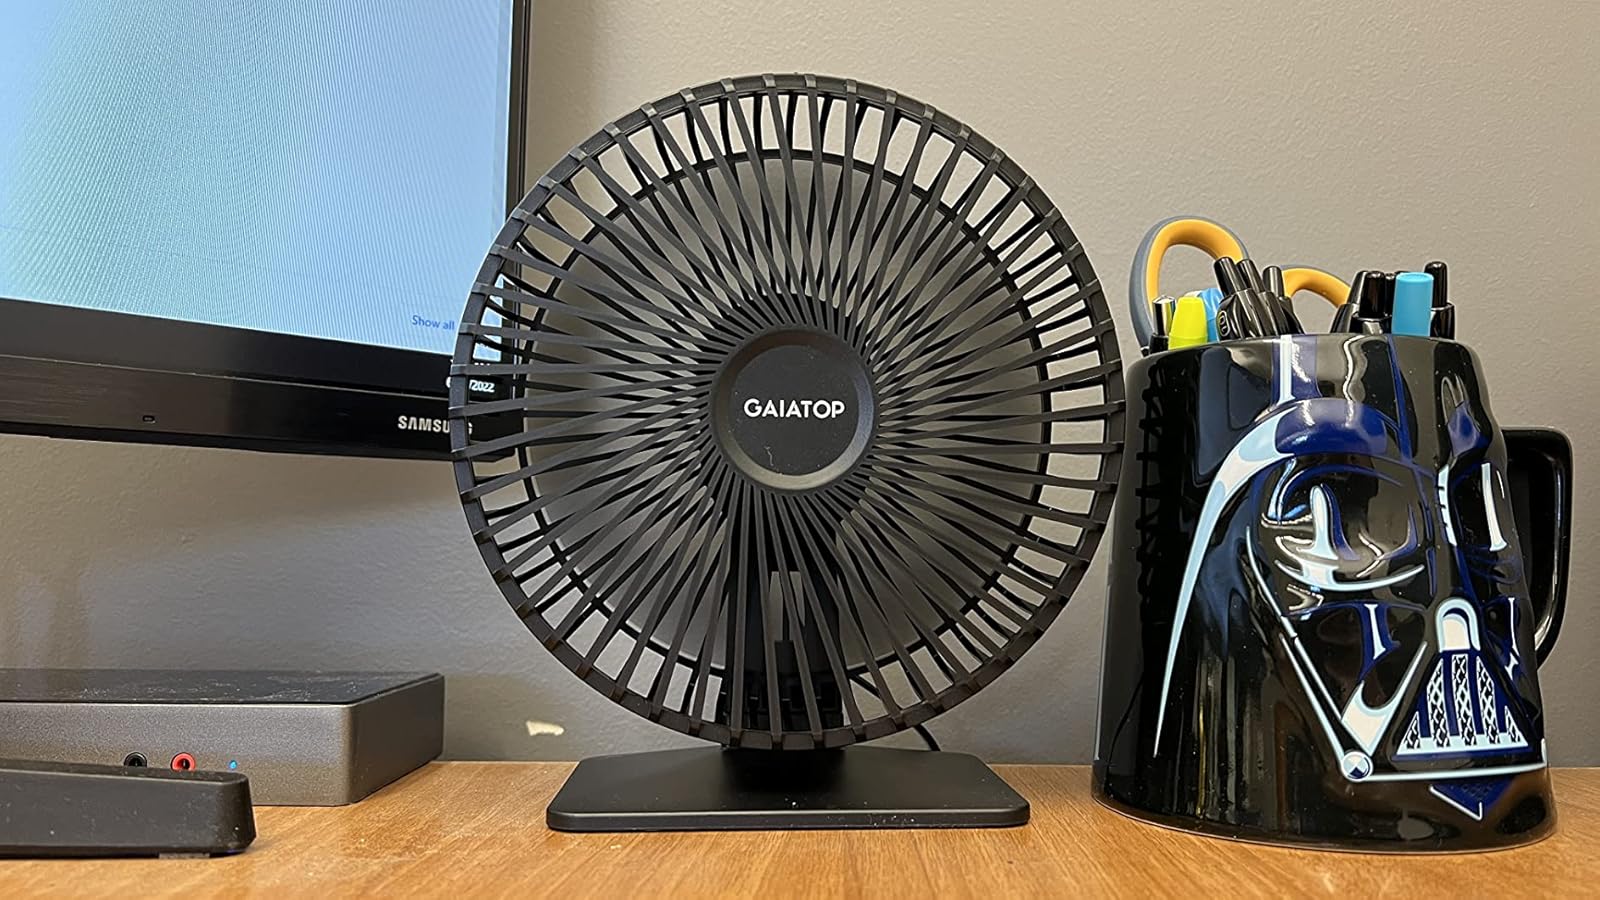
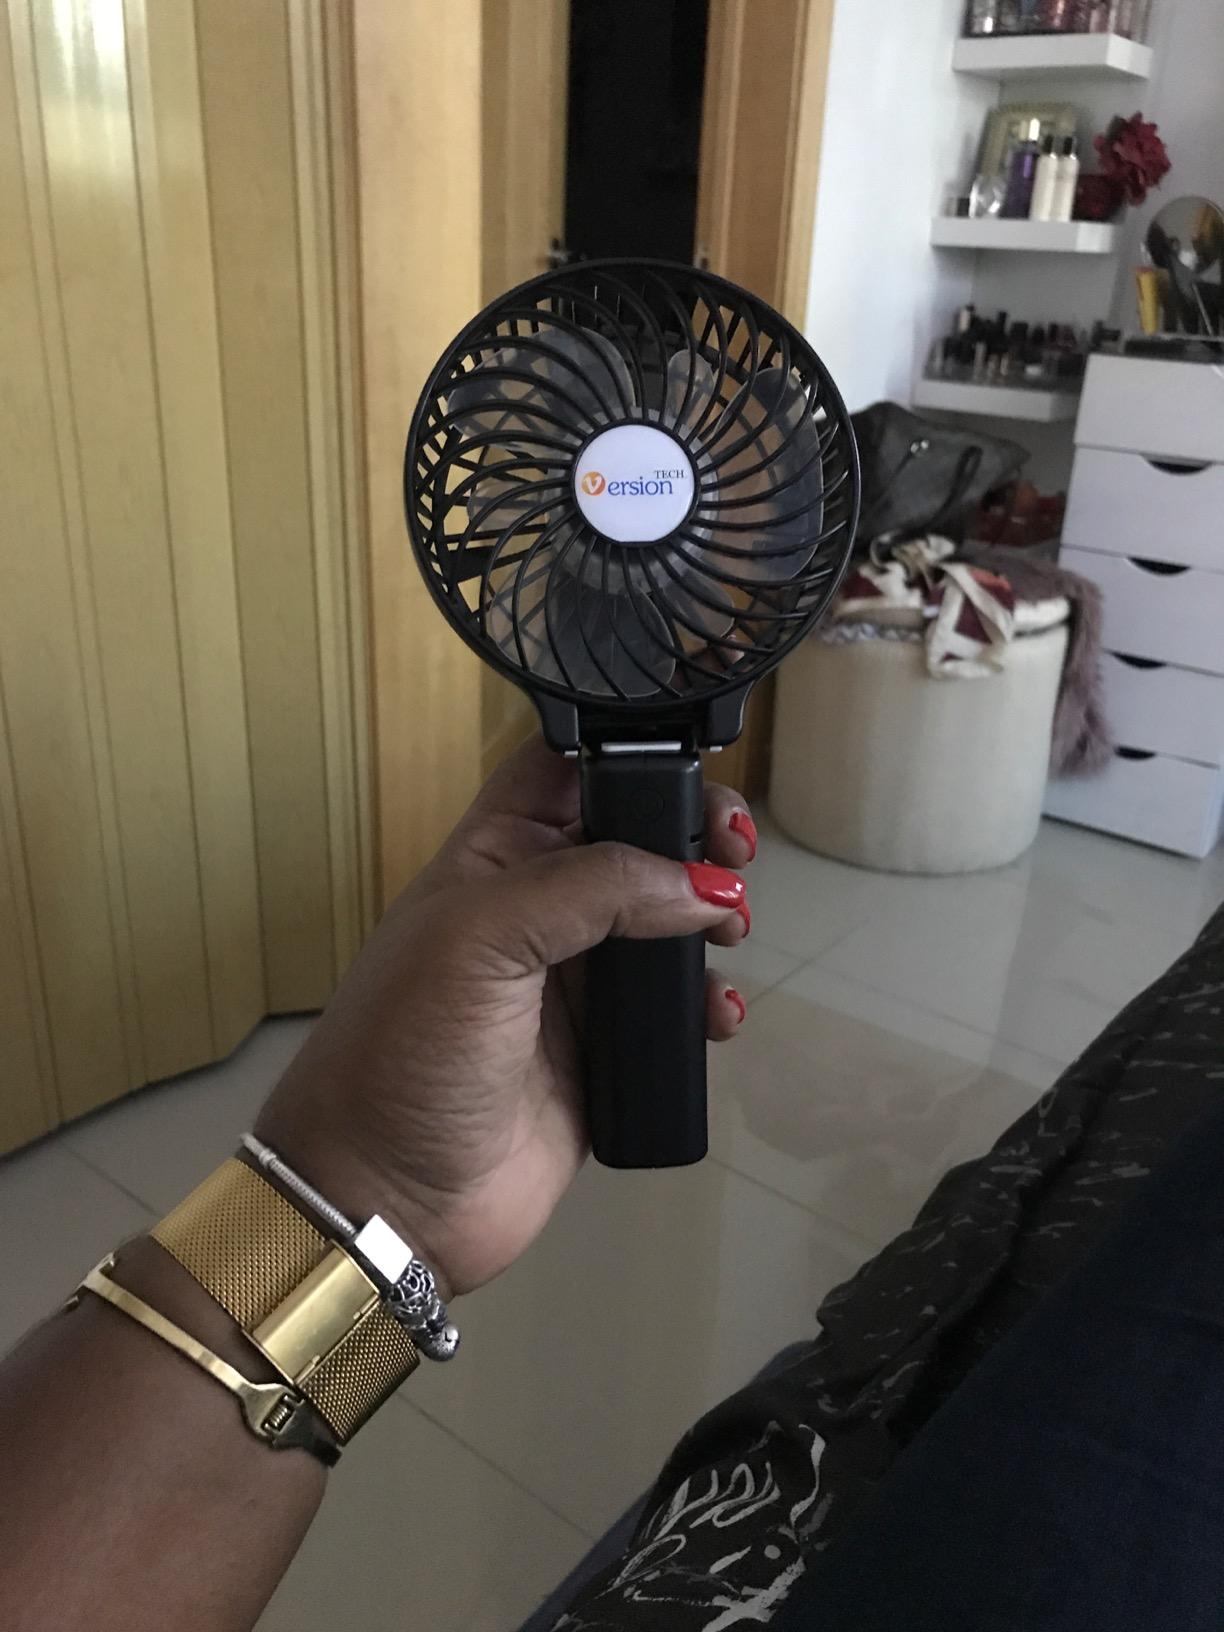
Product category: fan
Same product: no